B Positive Choir

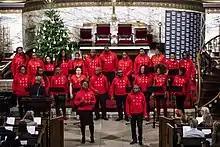
B Positive Choir performing for Anthony Nolan

The B Positive Choir is a British choir. It contains 60 singers who suffer with the sickle cell disease or who have close friends or family suffering from it. The choir is led by Colin Anderson and Lurine Cato and features members from across the UK.